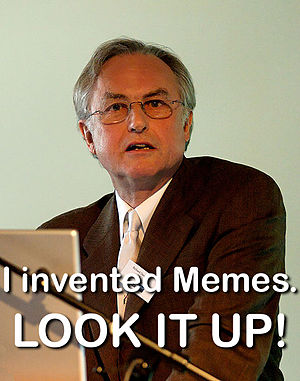
Mem / Memenes historie
Internetmem  med memenes "opfinder" Richard Dawkins.
En meme er et begreb introduceret af biologen Richard Dawkins i bogen The Selfish Gene, dansk: Det selviske gen, og videreudviklet i The Extended Phenotype. The Gene as the Unit of Selection. En meme defineres i sidstnævnte som